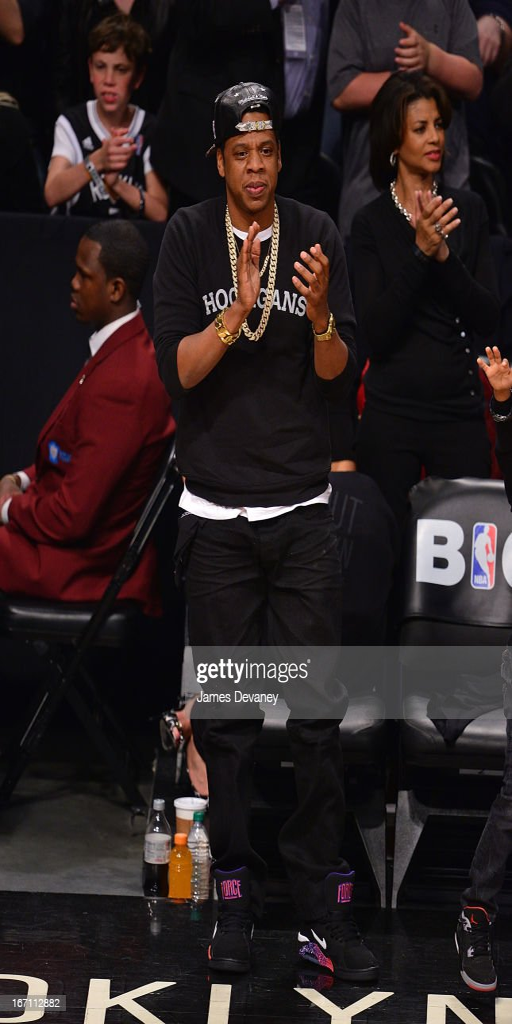
gangsta rap artist attends sports team vs playoff game in the borough .